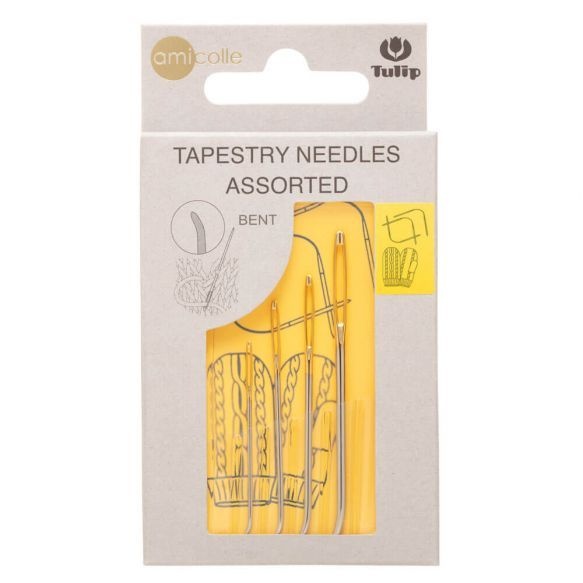
Agujas Tapestry Tulip Surtidas - Punta Curva
Las agujas surtidas de diferentes grosores y longitudes vienen en un práctico estuche portátil con cierre de botón magnético. El imán adherido al estuche se puede usar para colocar o recoger agujas. La punta doblada de la aguja facilita recoger el hilo. Para facilitar la sujeción segura de la aguja entre las yemas de los dedos, el cuerpo de la aguja es plano por un lado. TAMAÑO uds./paquete nº 13 - 2,40 mm × 70,0 mm - 1ud nº 15 - 1,81 mm × 60,0 mm - 1ud nº 17 - 1,35 mm × 54,5 mm - 1ud nº 20 - 1,07 mm × 45,5 mm - 1ud
Brand: Tulip
Category: Arts & Entertainment > Hobbies & Creative Arts > Arts & Crafts > Art & Crafting Tools > Needles & Hooks > Hand-Sewing Needles > Tapestry Needles